Tuzla railway station

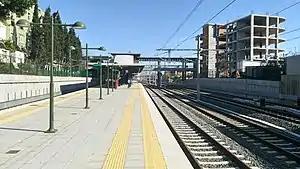
Tuzla station after renovation.

Tuzla station is a station, under construction, on the Marmaray commuter rail line in Tuzla, Istanbul. It was previously a station on the Haydarpaşa suburban and the Haydarpaşa-Adapazarı Regional until 2013, when all train service east of Pendik was suspended. The new station consists of one island platform serving two local tracks with a third express track on the south side as well as a siding.